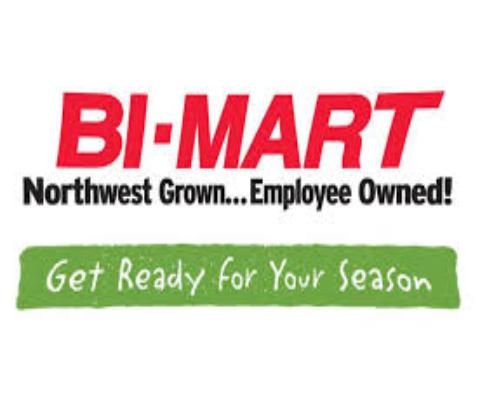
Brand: Bi-Mart
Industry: Transportation